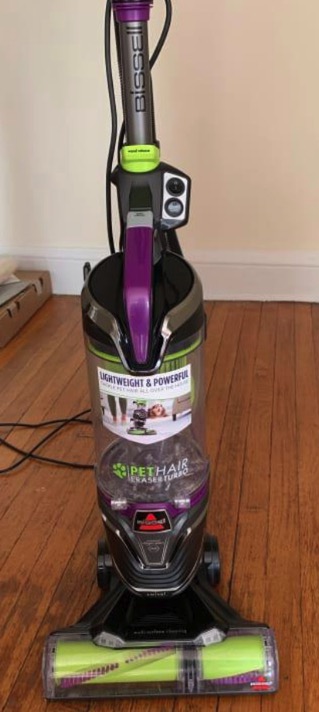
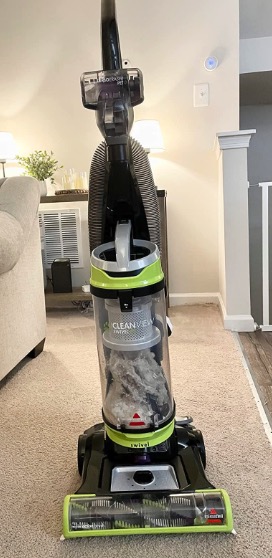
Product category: items_vacuum
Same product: no